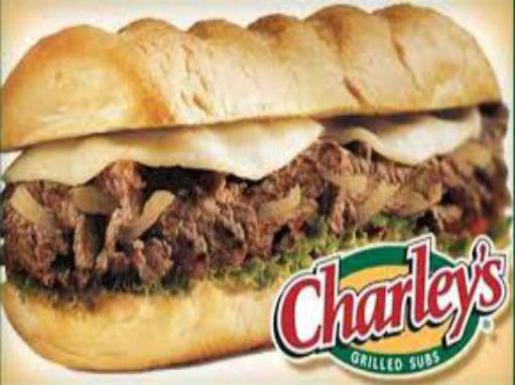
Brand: charley's grilled subs
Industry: Food